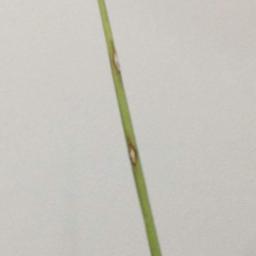
Label: Rice___Leaf_Blast